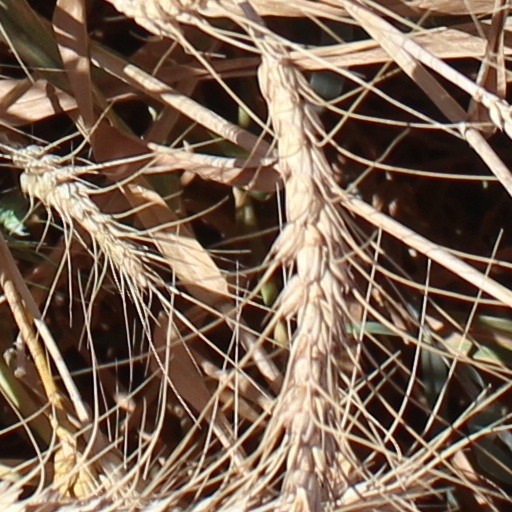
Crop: wheat